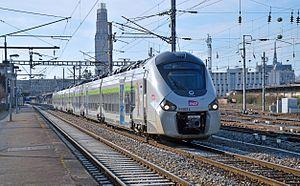
Rame Régiolis B84563/64 loué à Intercité sur la liaison Paris-Nord/Amiens/Boulogne
Cette liste recense les parcs de matériels roulants utilisés par le réseau TER Normandie depuis le 2 mars 2020.